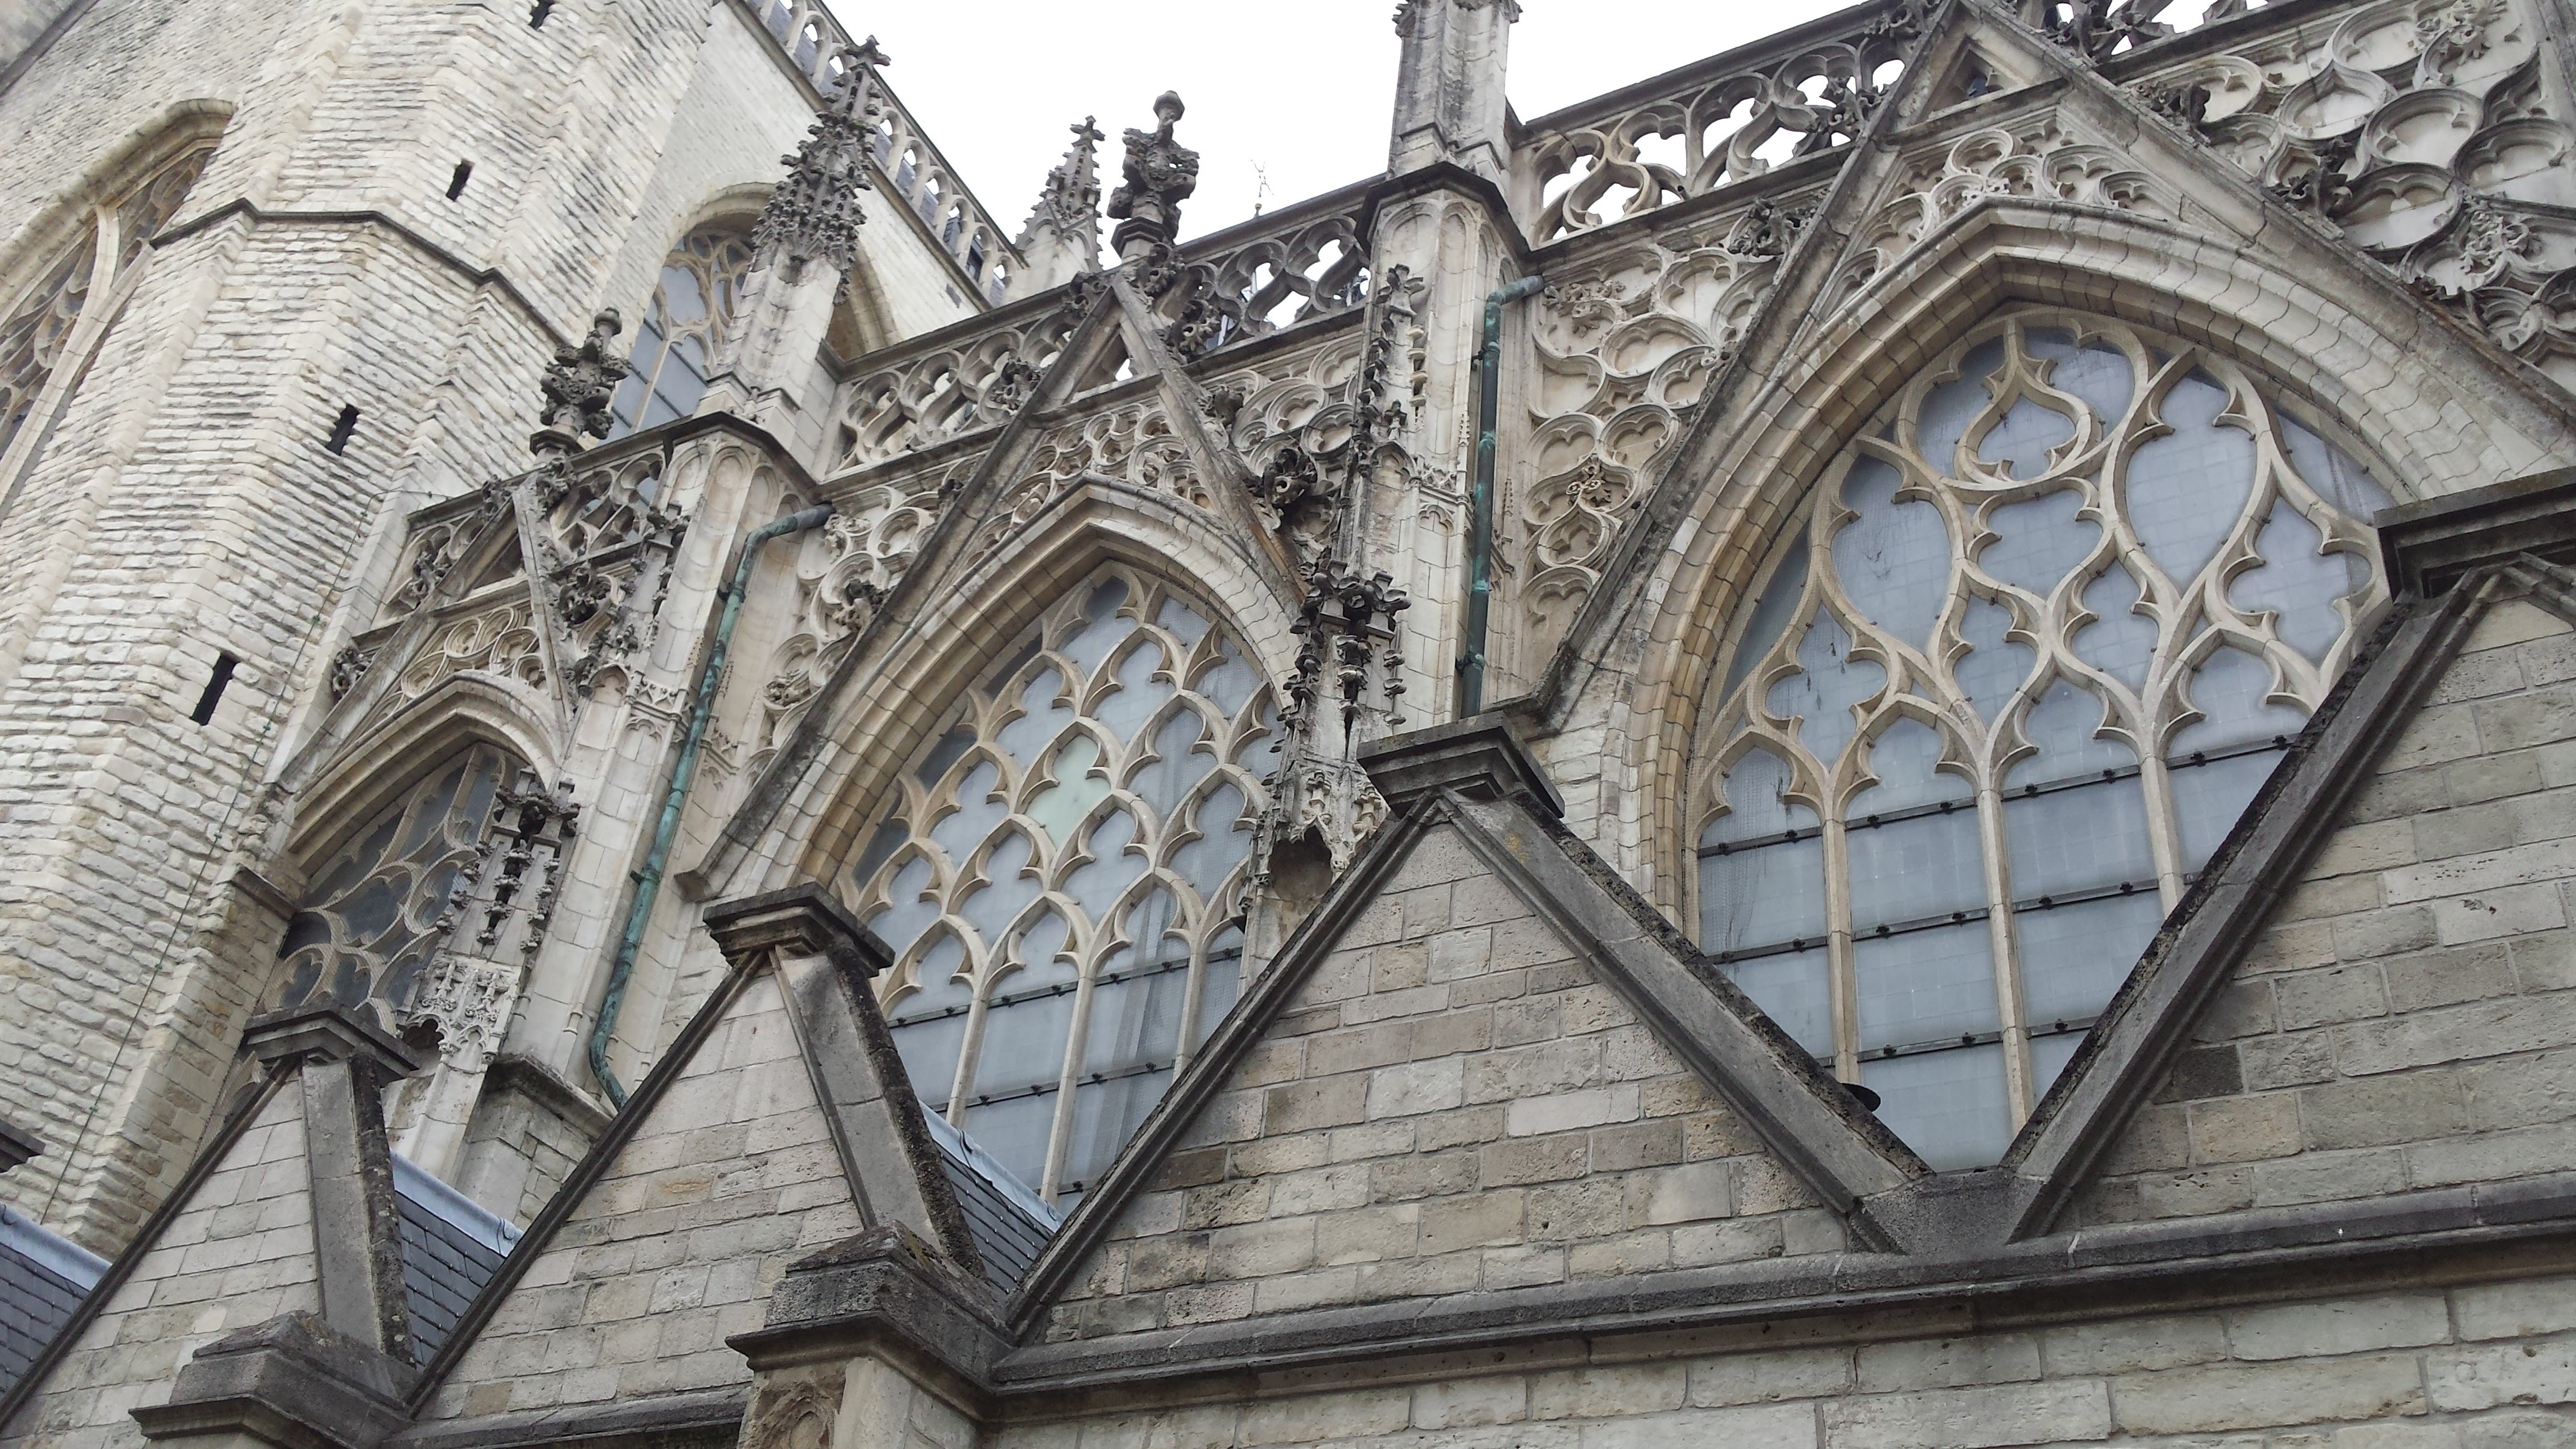
architecture, window, building, city, arch, facade, church, cathedral, chapel, place of worship, symmetry, synagogue, center, historical, breda, gothic architecture